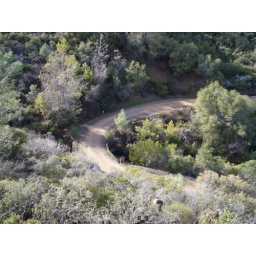
the bridge is at the bend and the car is in the trees, off the road